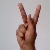
The image shows a hand gesture representing the letter 'K' in Indian Sign Language.